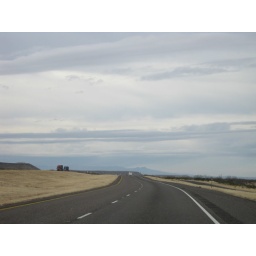
Taken out of the front seat of a car -- any imperfections in it are probably due to the windshield.